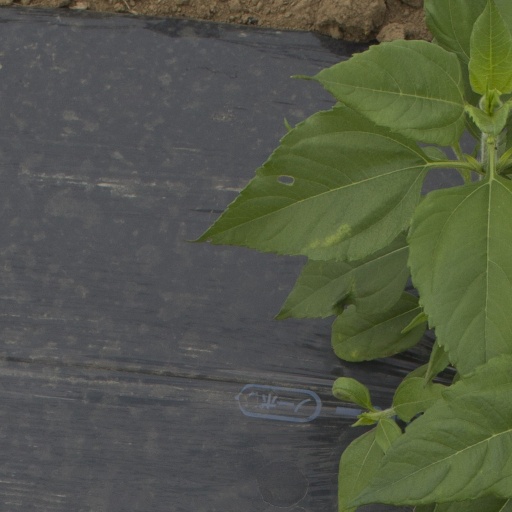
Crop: Jerusalem artichoke